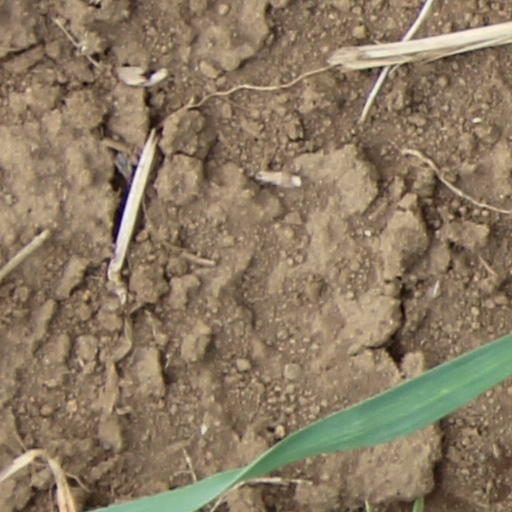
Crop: wheat